2009 Bandy World Championship

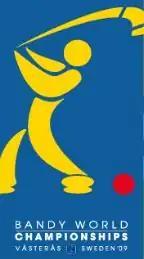

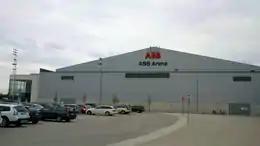
ABB Arena Syd in Västerås, Sweden. Bandy hall of Rocklunda sports park in Västerås, Sweden, where the championship was played.

The Bandy World Championship 2009 was held from 18 to 25 January in Västerås, Sweden. Men's teams from 13 countries participated in the 2009 competition: Belarus, Finland, Kazakhstan, Norway, Russia, Sweden (group A) and Canada, Estonia, Hungary, Latvia, Mongolia, the Netherlands and the United States (group B). Belarus retained their place in group A by beating the United States in a play-off in the previous tournament held in 2008. 44 games were played. Four out of these were played on sites other than Västerås. Those games were played in Solna, Stockholm, Eskilstuna and Uppsala. The main venues were ABB Arena Syd in Västerås, Sweden's largest indoor arena for bandy, and Hakonplan, an outdoor stadium. These two arenas are in the same recreation area in Västerås, Rocklunda sports park.